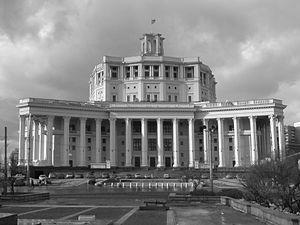
L'architecture stalinienne, ou style impérial stalinien, classicisme stalinien, ou encore gothique stalinien, sont les noms donnés à l'architecture de l'Union soviétique entre 1933, quand les esquisses de Boris Iofane pour le palais des Soviets furent officiellement approuvées, et 1955, quand Nikita Khrouchtchev condamna les « excès » des décennies passées et dissolut l'Académie soviétique d'architecture.